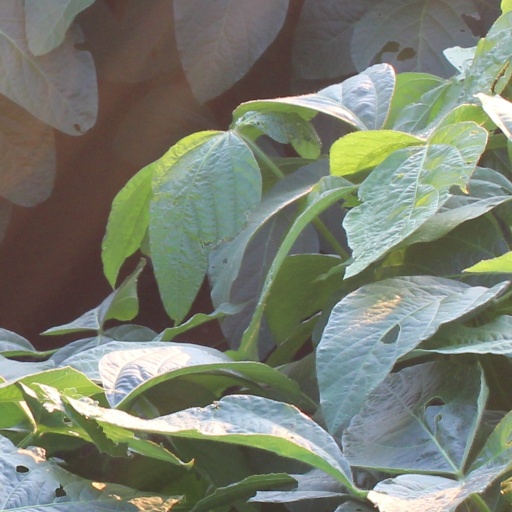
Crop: soybean